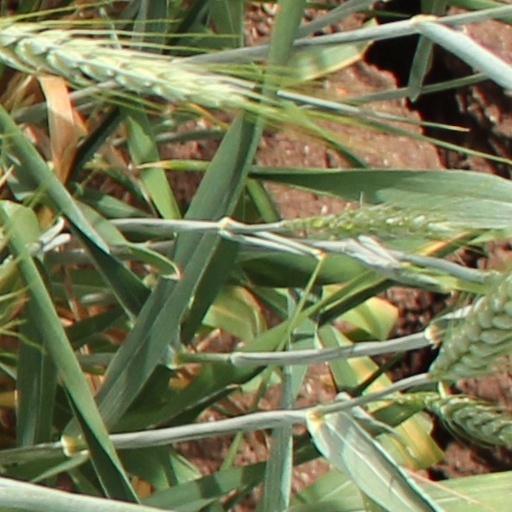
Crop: wheat